Greta Pope

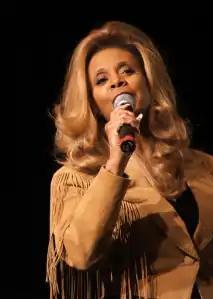
Greta Pope at Eldee Young's Memorial, 2007

Greta Pope is an American Singer, songwriter, bandleader and Podcast Host. An international entertainer, Greta Pope and the Greta Pope Orchestra have performed throughout Europe, the Far East, South America, the Caribbean, Canada and the United States. She is the two-time winner of the International Music Festival in Bucharest, Romania where she also served as an English speaking television commentator. She was one of the first American entertainers to perform in Bucharest Romania after the Romanian Revolution of 1989.